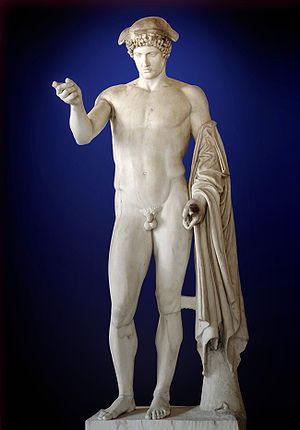
Hermeneutik
Gudernes budbringer Hermes har lagt navn til Hermeneutikken.
Ordet hermeneutik stammer fra græsk og betyder fortolke eller oversætte og var oprindeligt en teologisk opfindelse. Hermeneutik er både læren om at fortolke teksters mening og en filosofisk retning grundlagt af Hans-Georg Gadamer.